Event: Nepal Earthquake
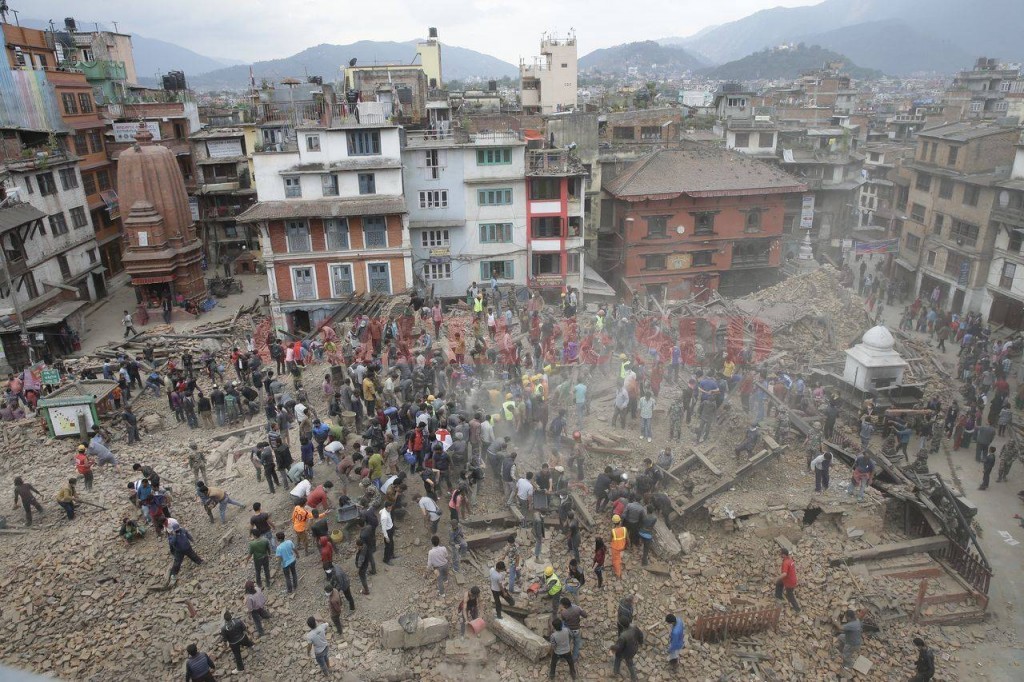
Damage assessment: damage